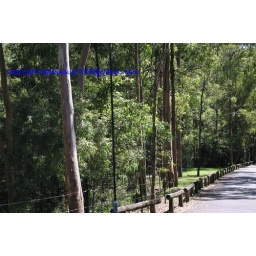
road and trees in the sunshine